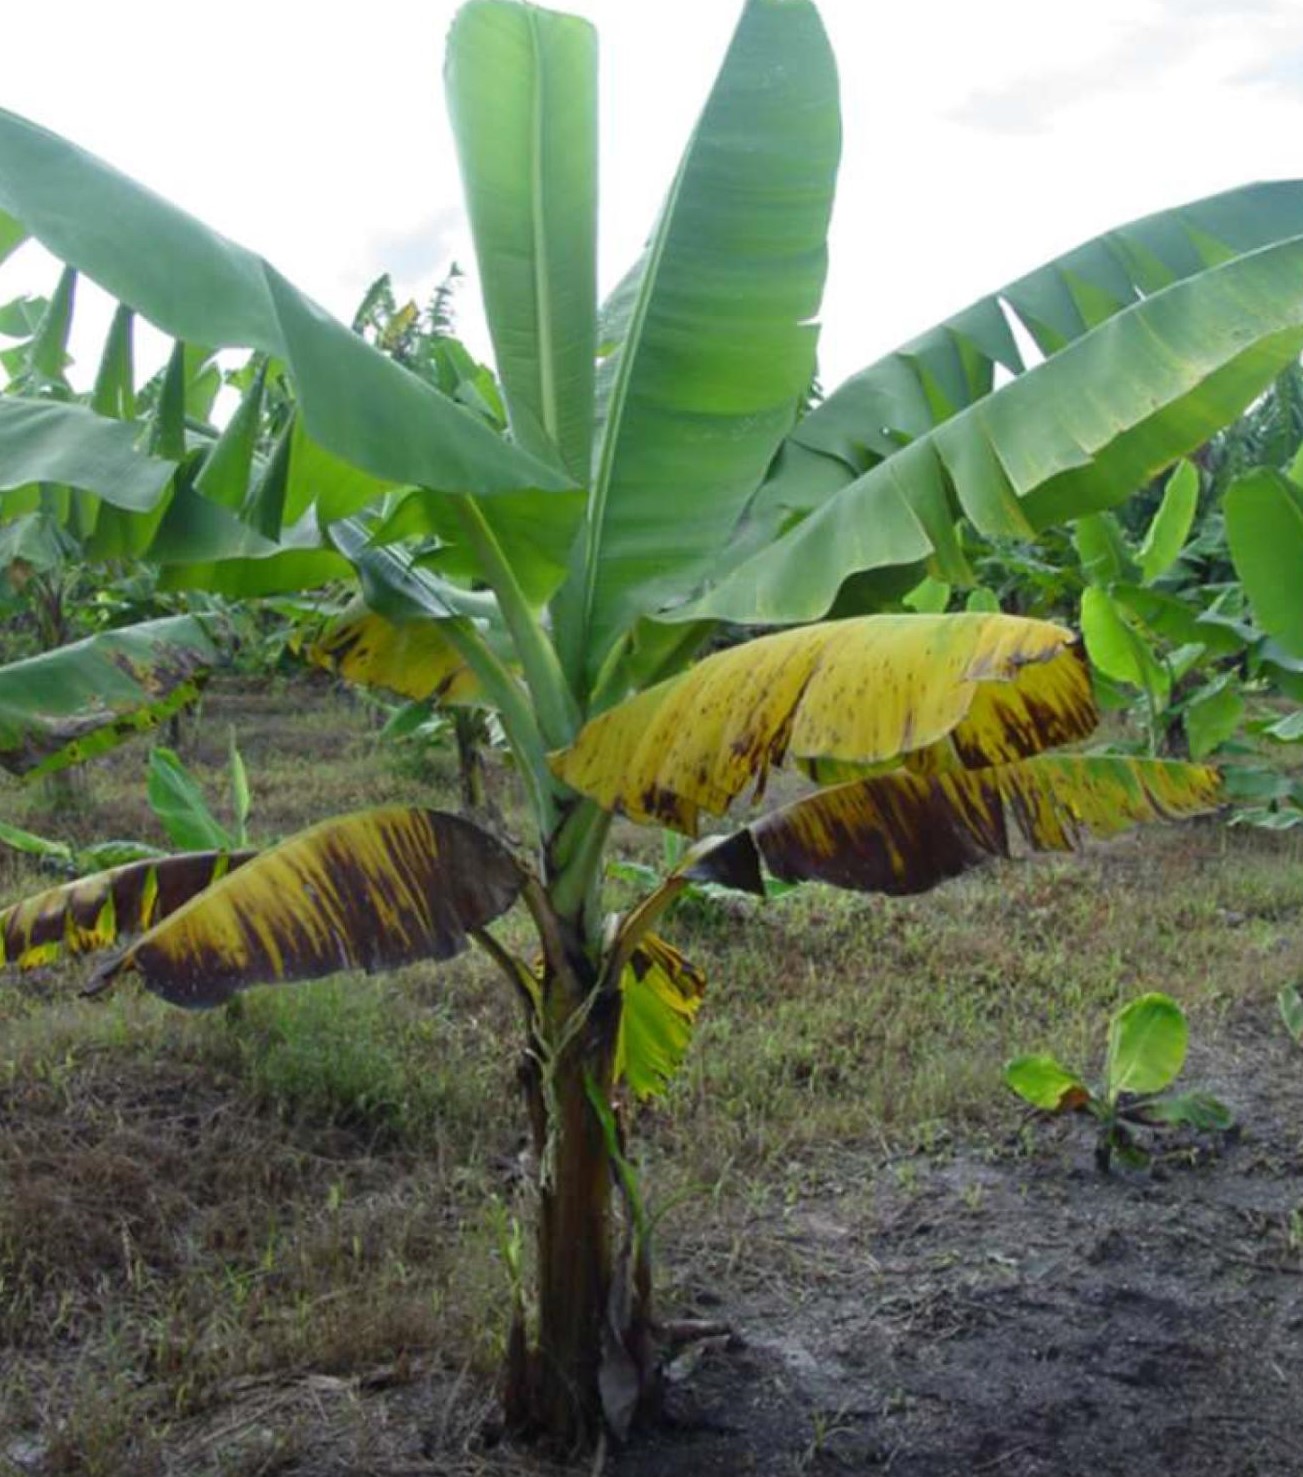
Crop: unknown
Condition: banana_panama_disease